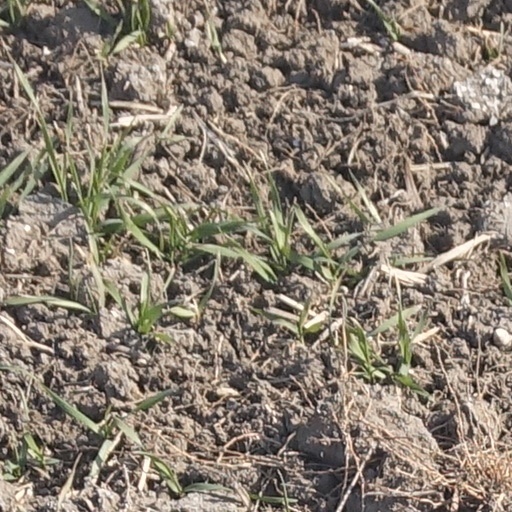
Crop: wheat